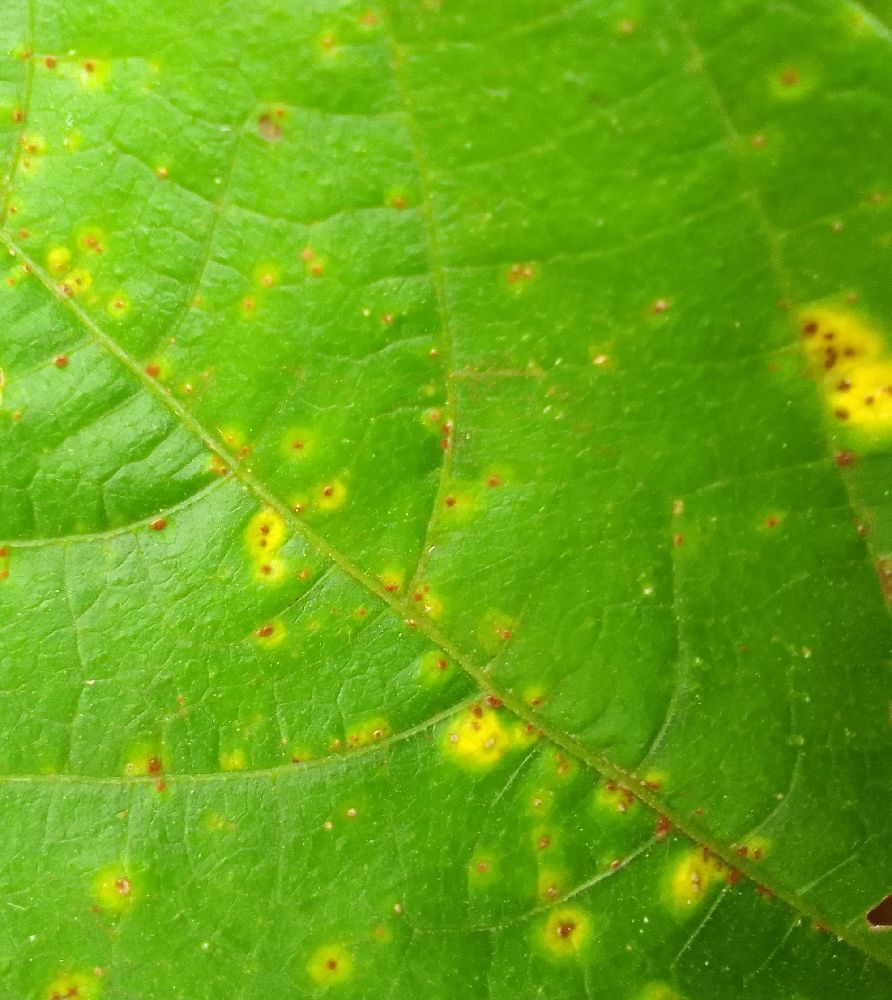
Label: rust